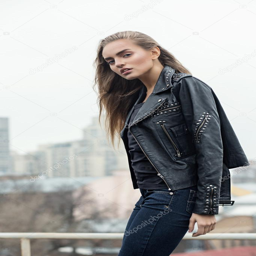
girl in leather jacket on a rooftop -- stock photo #